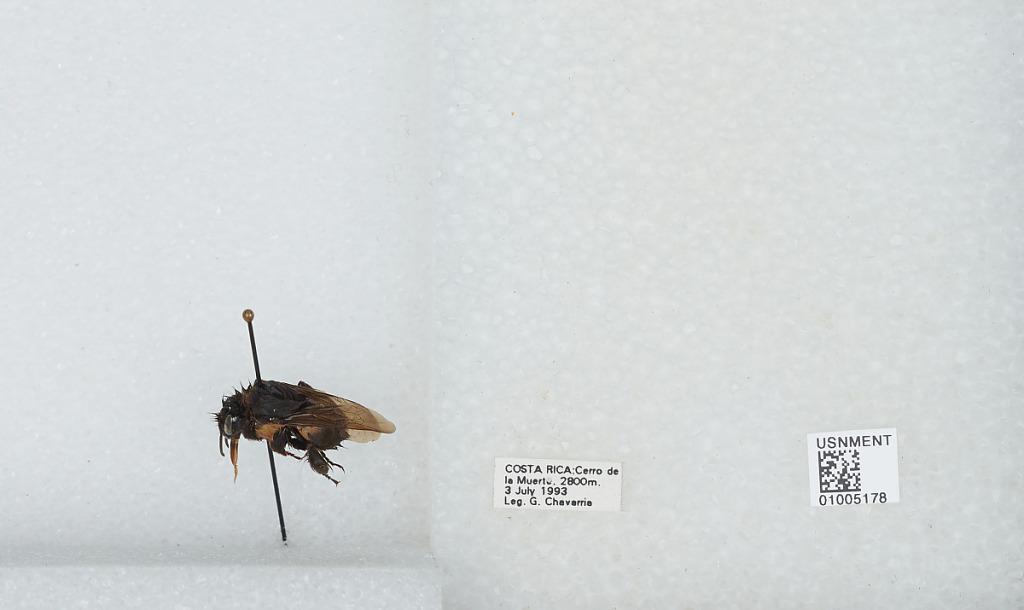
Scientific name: Bombus (Pyrobombus) ephippiatus (Say)
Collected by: G. Chavarria
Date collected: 1993-7-3
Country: Costa Rica
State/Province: San Jose
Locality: Cerro de la Muerte
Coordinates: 9.5583, -83.7239